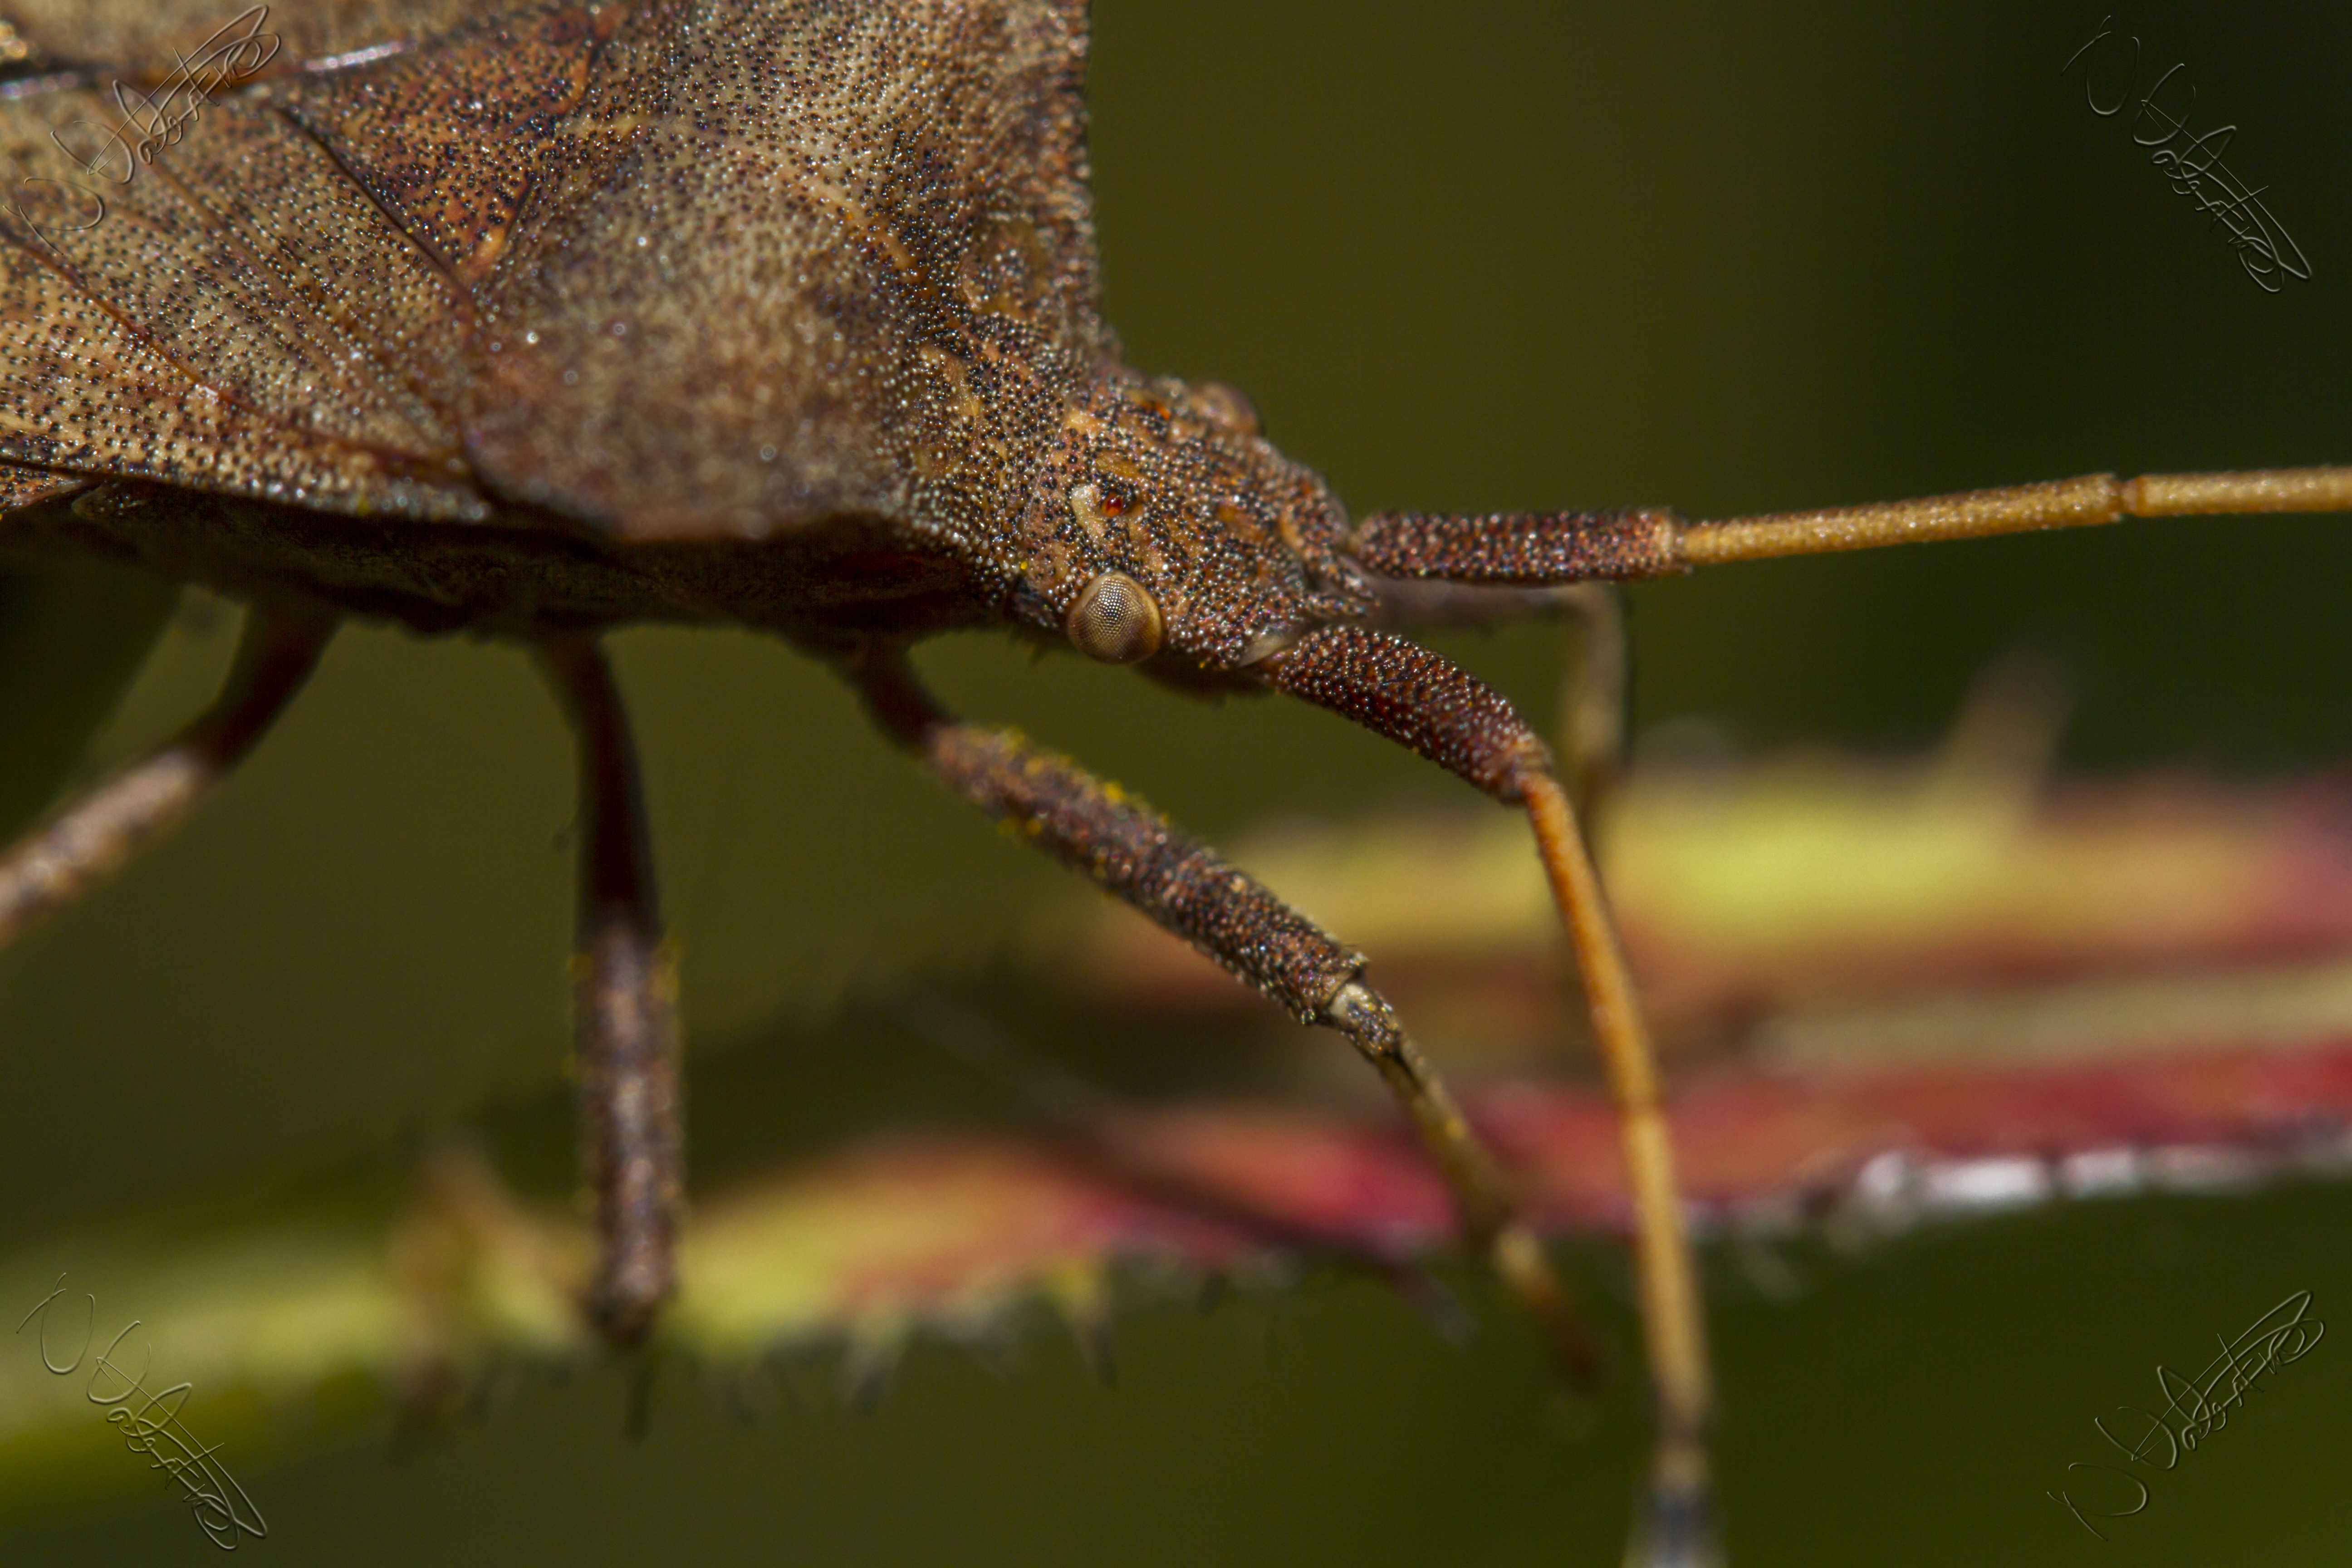
nature, branch, plant, photography, leaf, flower, wildlife, green, insect, macro, autumn, canon, reptile, garden, flora, fauna, invertebrate, close up, chameleon, outdoors, uk, 7d, moisture, nikkvalentine, peterborough, extensiontubes, weevil, canon60mmmacrousm, dockbug, macro photography, coreusmarginatus, plant stem, thorns spines and prickles